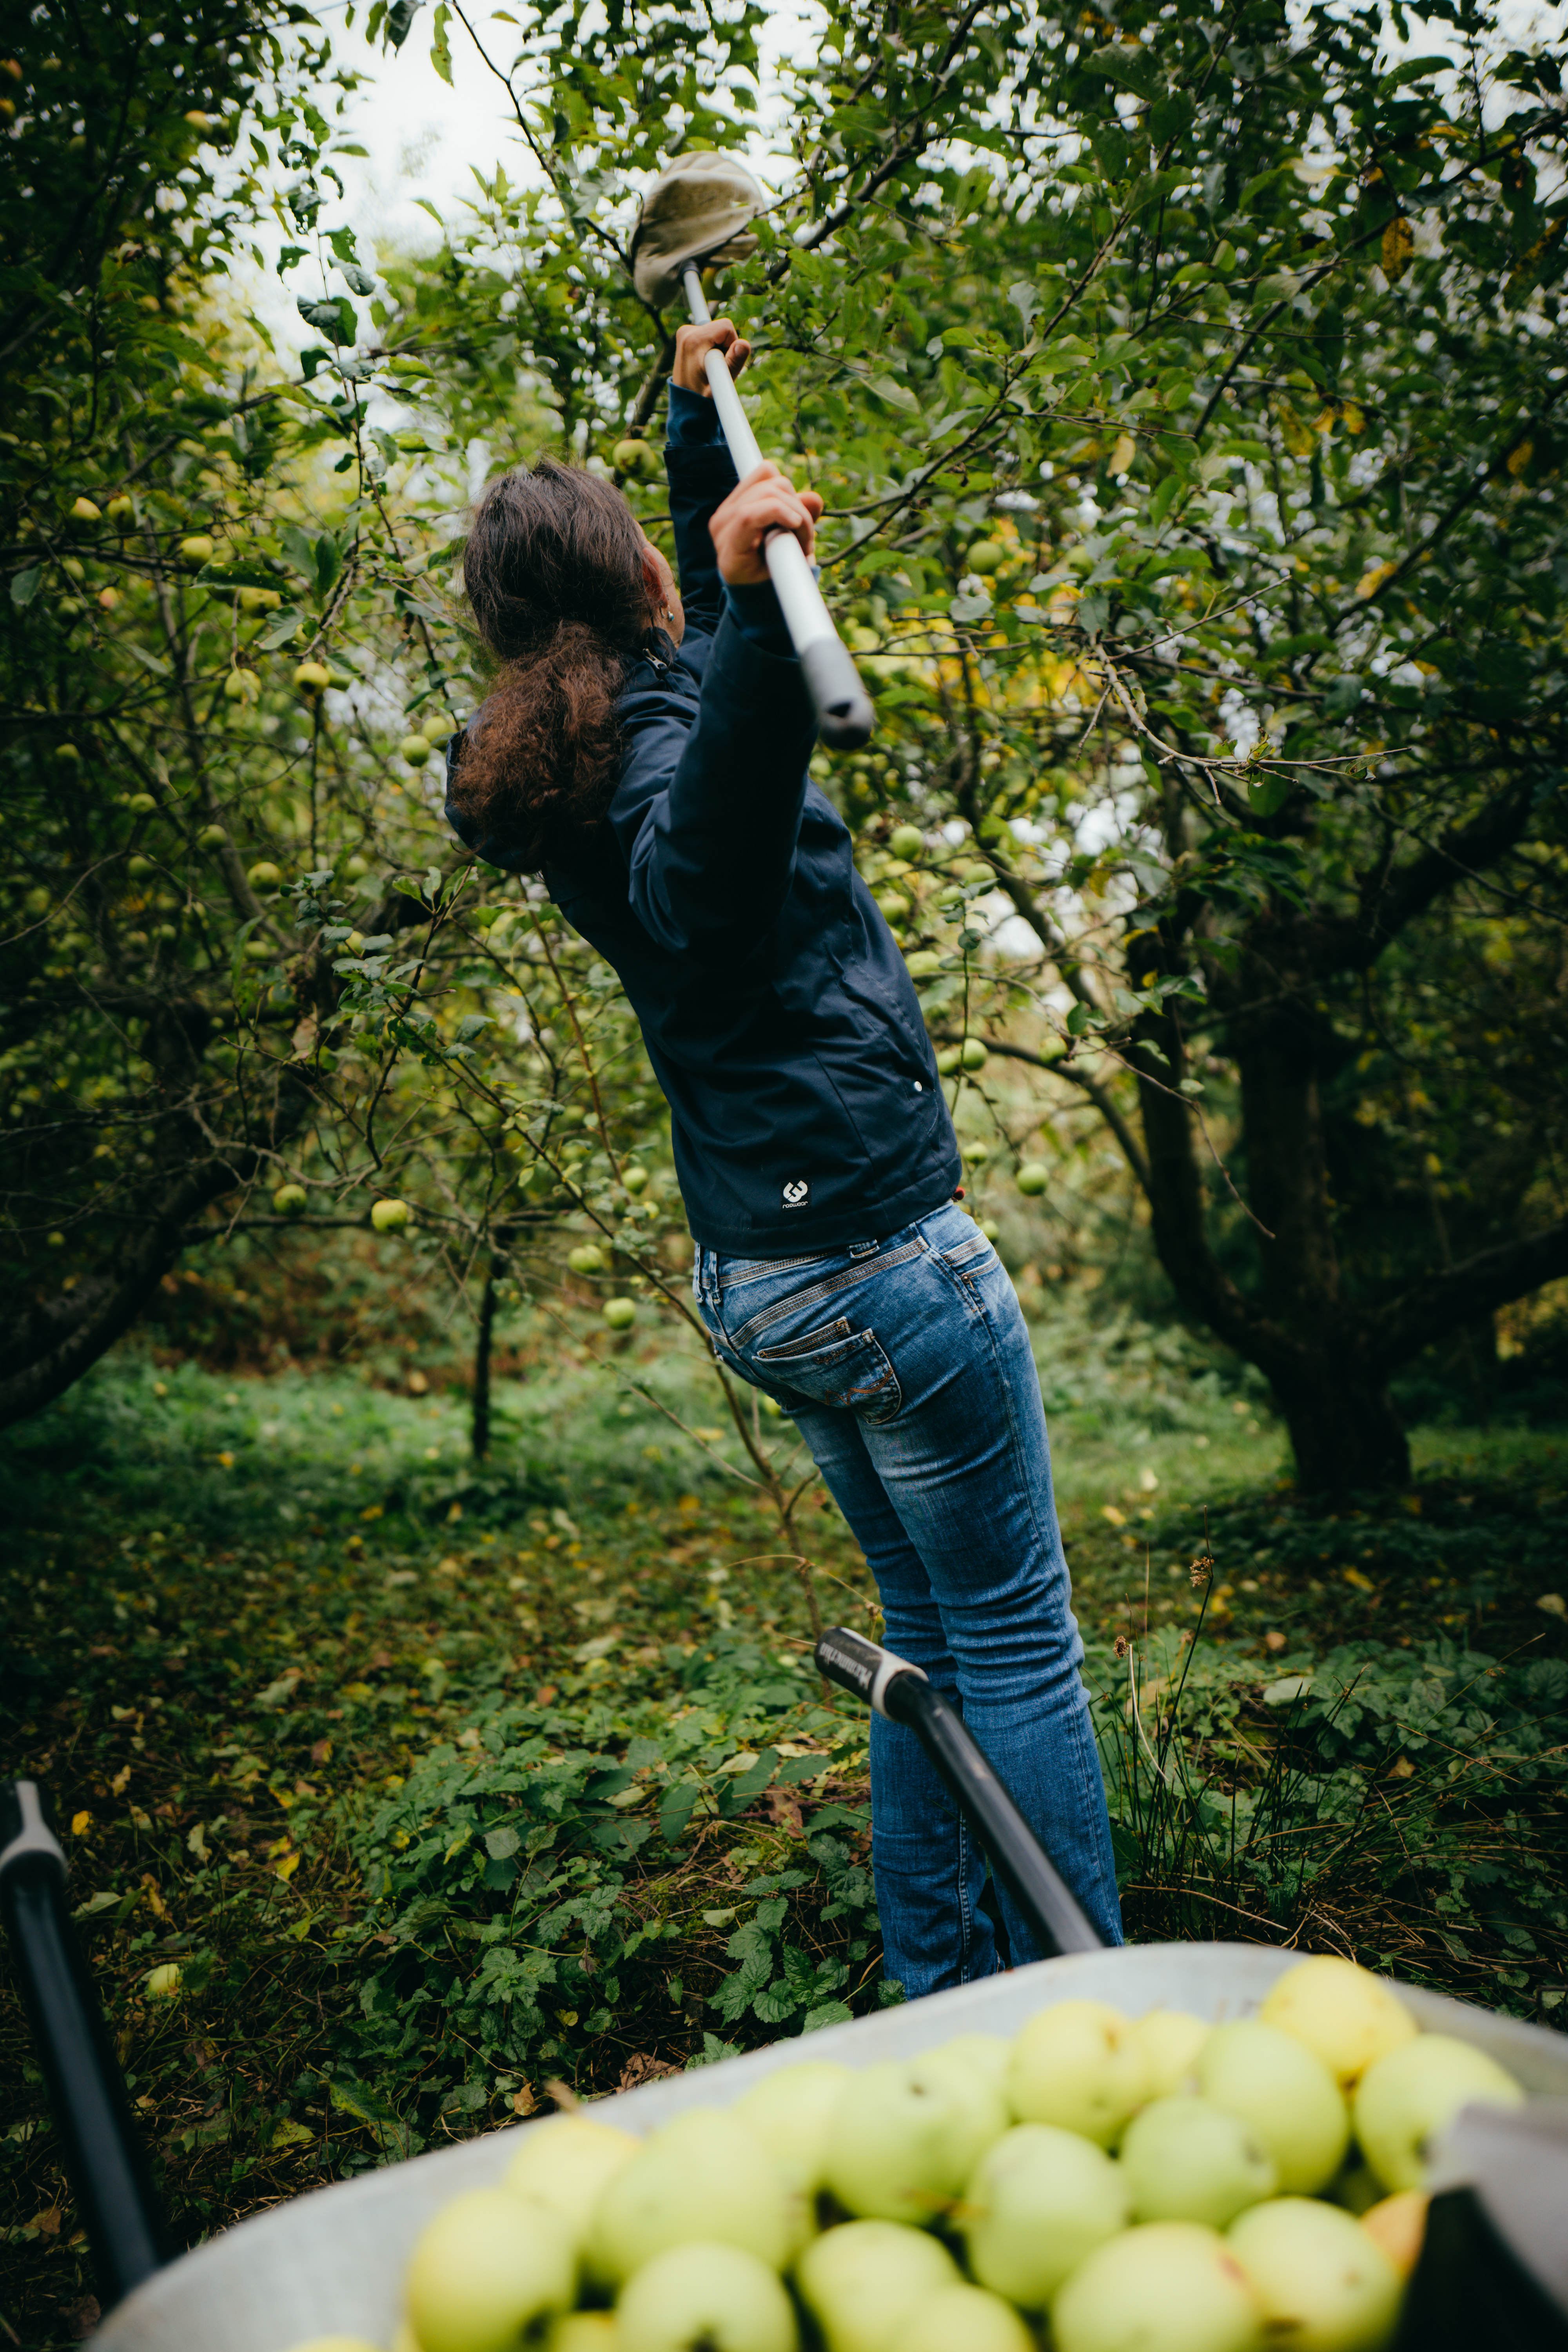
tree, nature, plant, fruit, flower, food, green, harvest, produce, autumn, healthy, life, vegan, herbst, raw, apfel, essen, harvesting, daily, obst, und, flowering plant, ernte, entedank, anbau, verein, gesund, gartenbau, ogv, woody plant, land plant